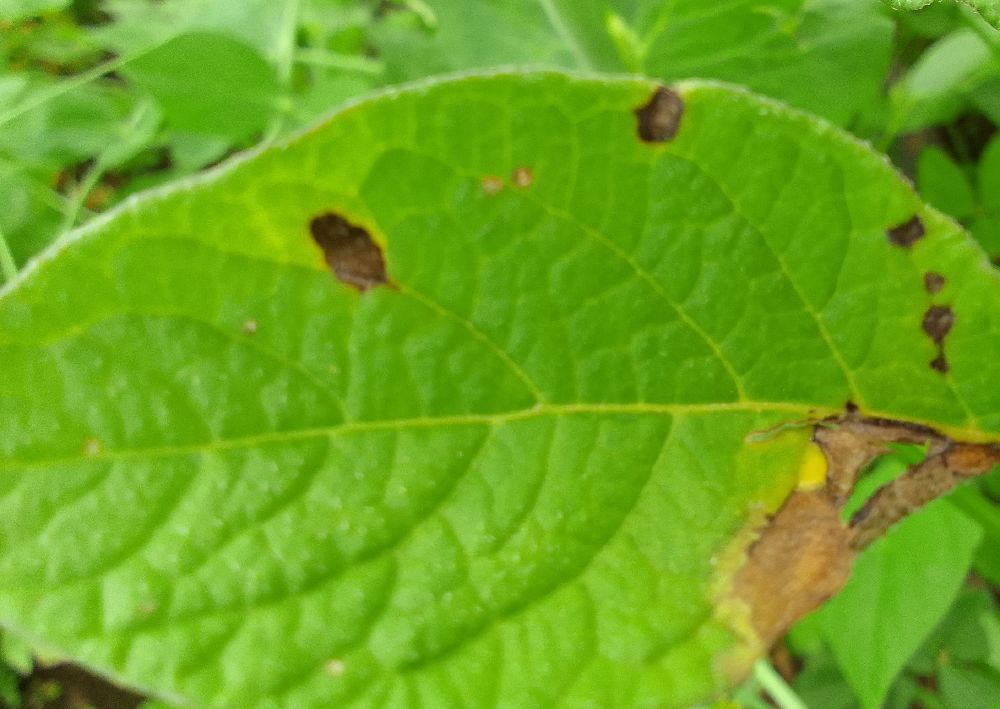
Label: Late blight